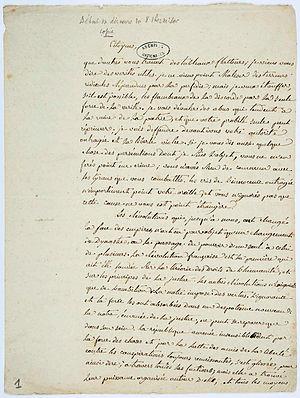
Le dernier discours de Robespierre. Discours du 8 thermidor an II (26 juillet 1794), fragment.
Maximilien de Robespierre, ou Maximilien Robespierre, est un avocat et homme politique français né le 6 mai 1758 à Arras et mort guillotiné le 28 juillet 1794 à Paris, place de la Révolution. Il est l'une des principales figures de la Révolution française et demeure aussi l'un des personnages les plus controversés de cette période.
La chute de Robespierre est consécutive à une série d'événements qui se sont déroulés du 8 thermidor an II vers midi, au 10 thermidor vers deux heures du matin et qui ont abouti au renversement de Robespierre et des robespierristes. Ils marquent la fin du régime de la Terreur.